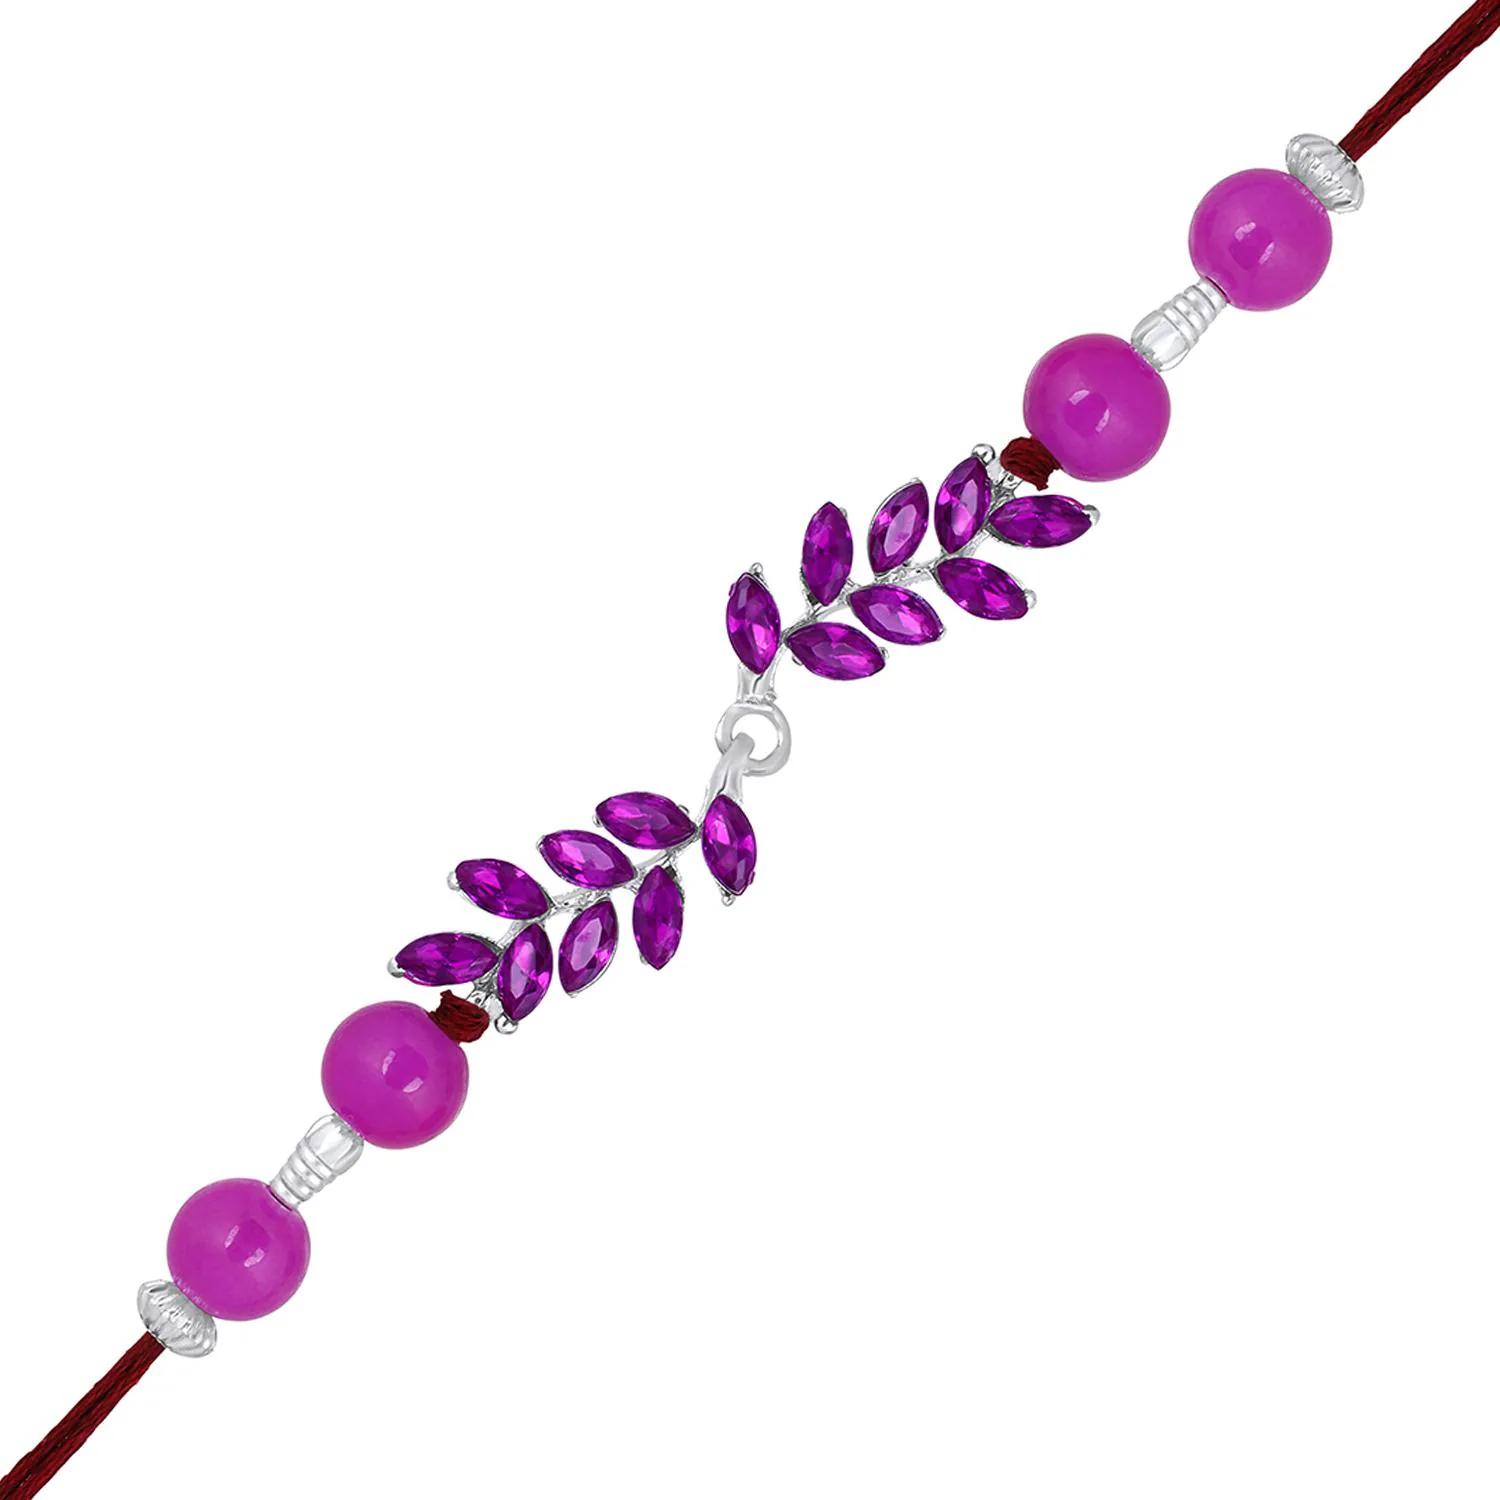
 Mahi Rhodium Plated Leafy Shape Purple Crystals Rakhi for Bhaiya, Brother, Bhai, Bro (RA1100784RPur)
Type: Rakhis
Brand: Mahi
Price: Rs. 249
 Celebrate Raksha Bandhan with our exquisitely crafted Rakhi, designed to strengthen the bond between siblings. This traditional Rakhi features intricate beadwork and durable thread, ensuring it stands the test of time. Handmade with care, each Rakhi is a unique and meaningful gift for your brother. Each Rakhi carries heartfelt blessings and good wishes for your brother's well-being and success. Celebrates the bond of love and protection between siblings, a cherished tradition in Indian culture.
Features: The Rakhi is adorned with vibrant colors and attractive embellishments that add a touch of elegance to the celebration.,Content in Box : 1 Rakhi ; Cultural Significance: This beautiful Rakhi will acknowledge your love for Your Brother with the promise that your bond with him will grow stronger as time goes on.,Vibrant Colors: Adding bright and playful colors to the celebration will make it stand out and make it more enjoyable.,Celebrate the bond of love and protection with our exquisite Rakhis. Share the joy of Raksha Bandhan Festival with this beautiful Rakhi, a token of love, protection and blessings.,Adjustable Size and Easy to tie: Designed to fit wrists of all sizes. It is simple and easy to tie the Rakhi securely and effortlessly.
Included: 1 Rakhi